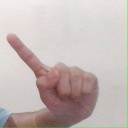
अक्षर: ए